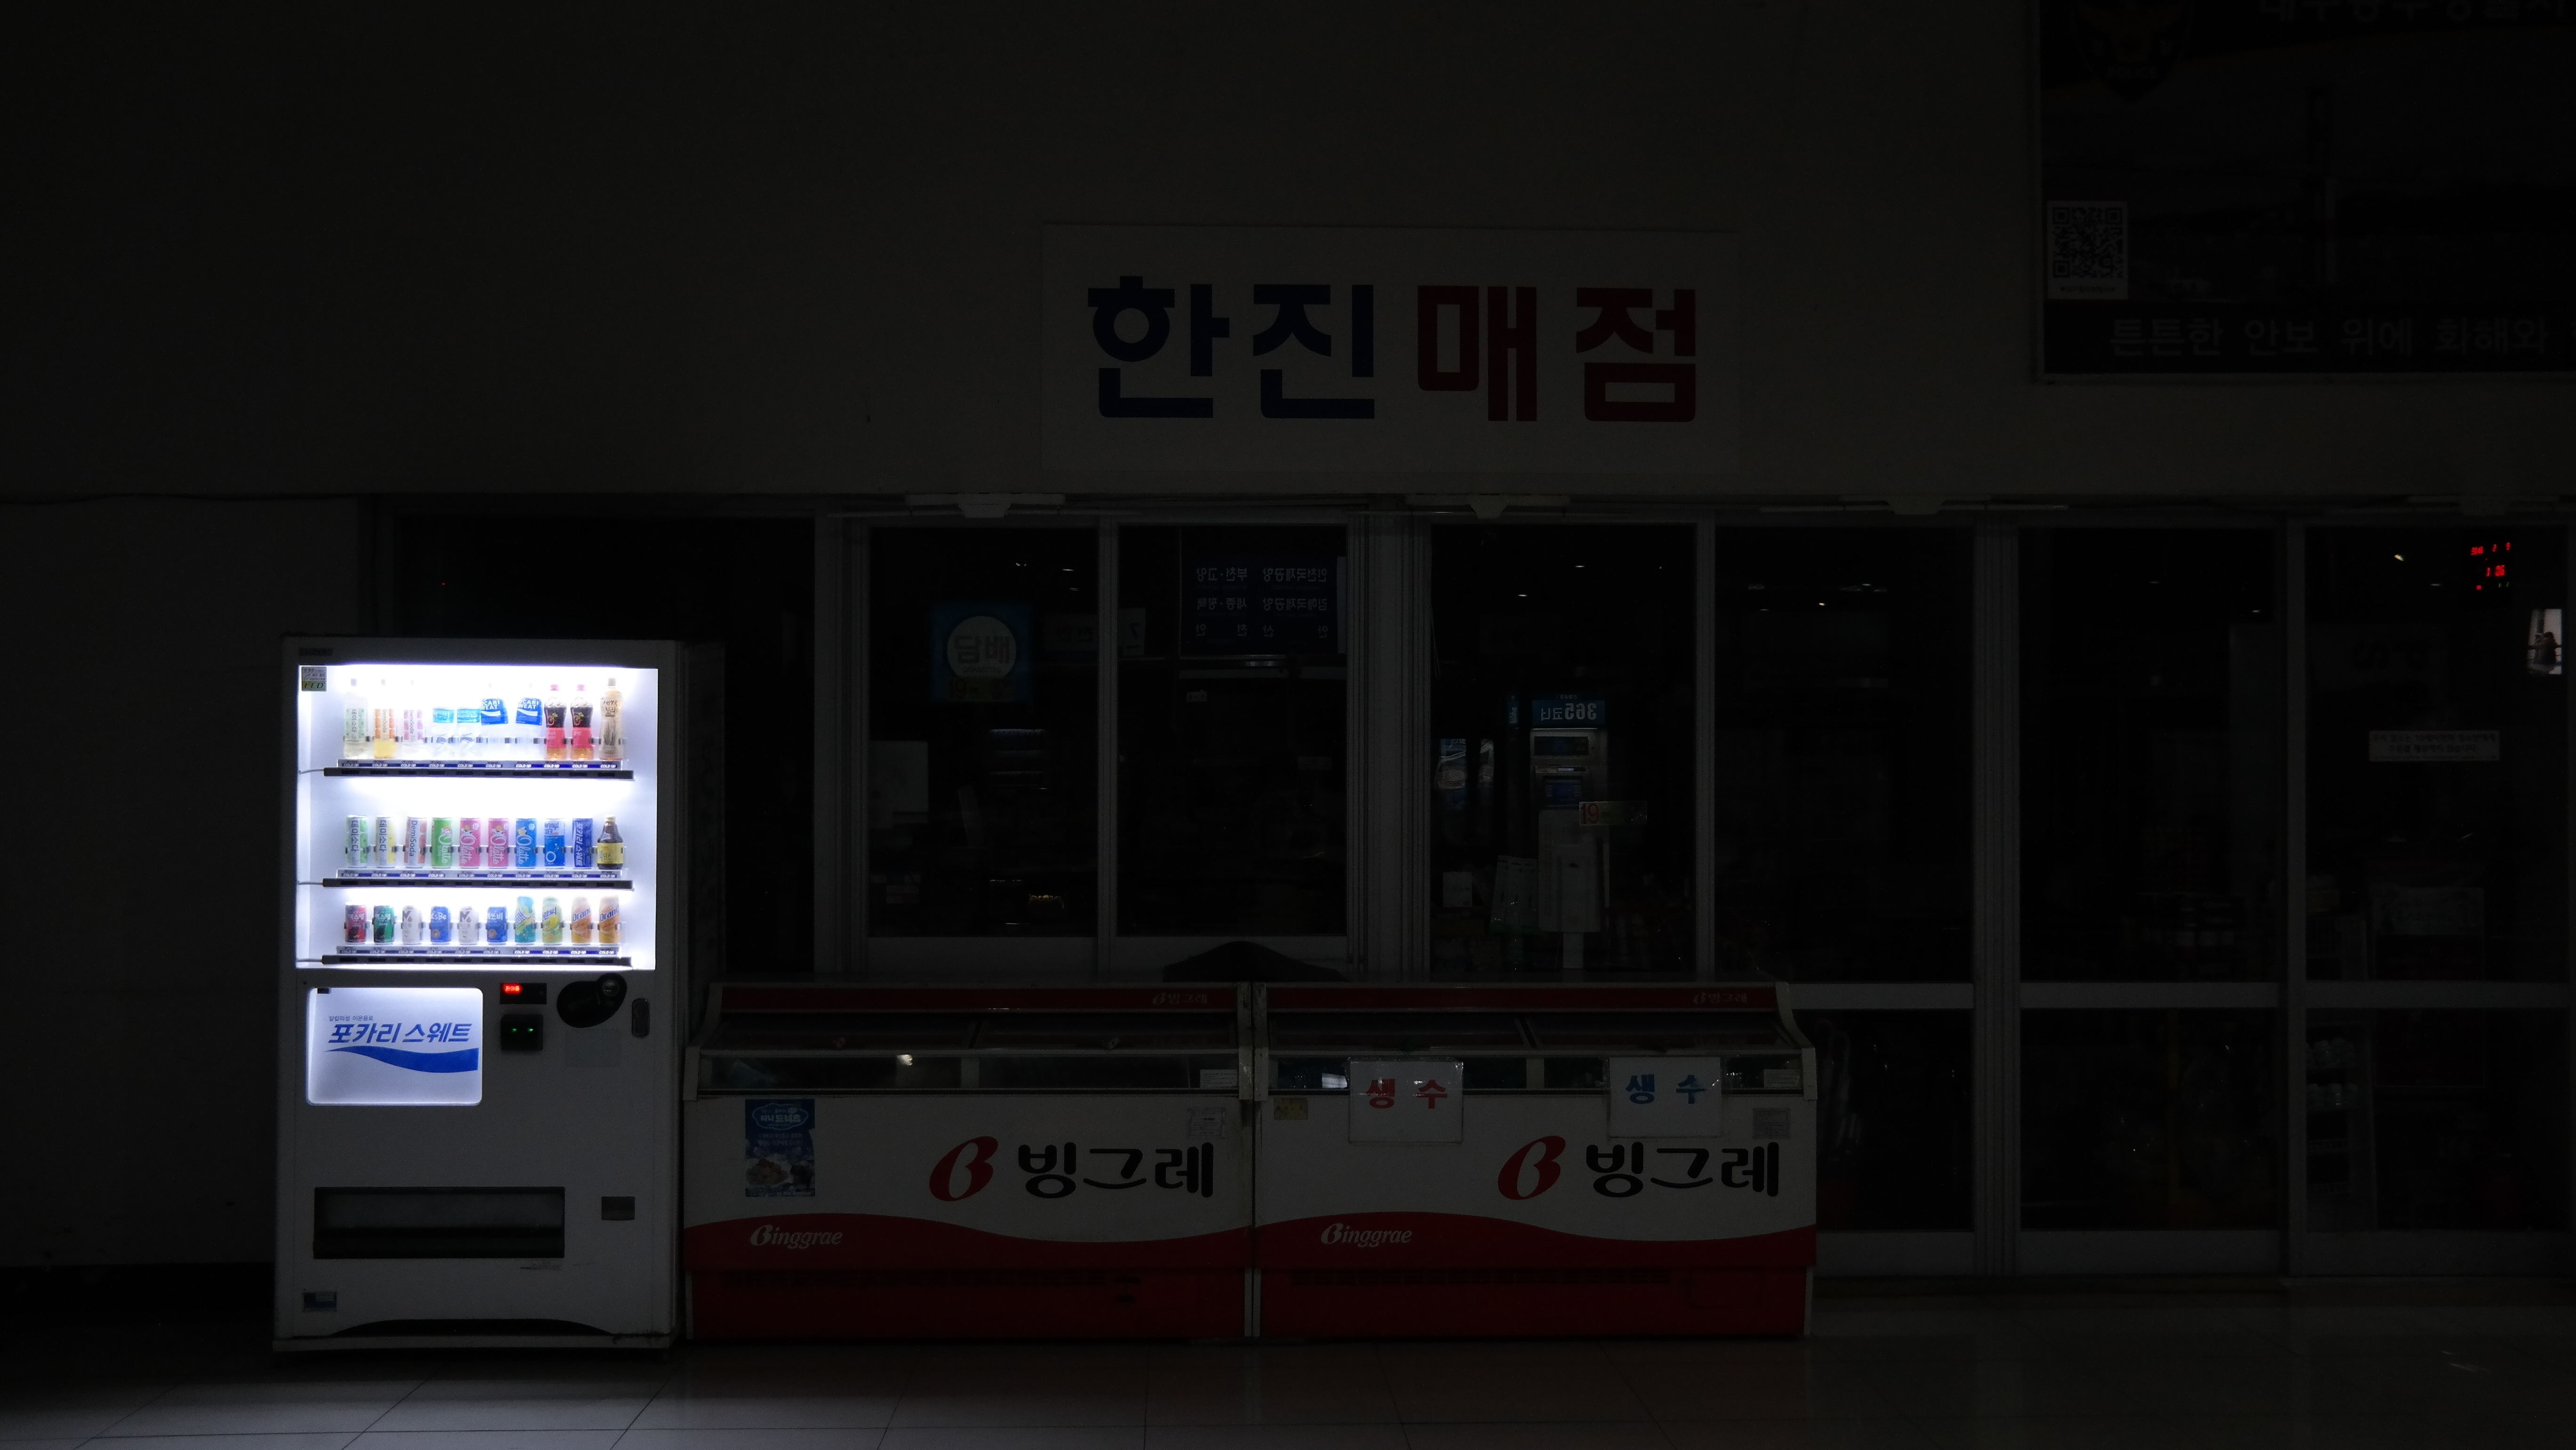
technology, gadget, signage, electronics, personal computer hardware, display device